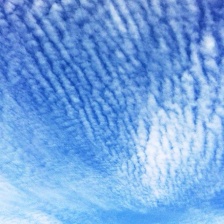
Cloud type: Cirroculumulus